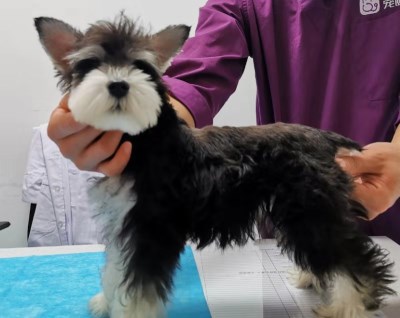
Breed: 2342-n000102-miniature_schnauzer